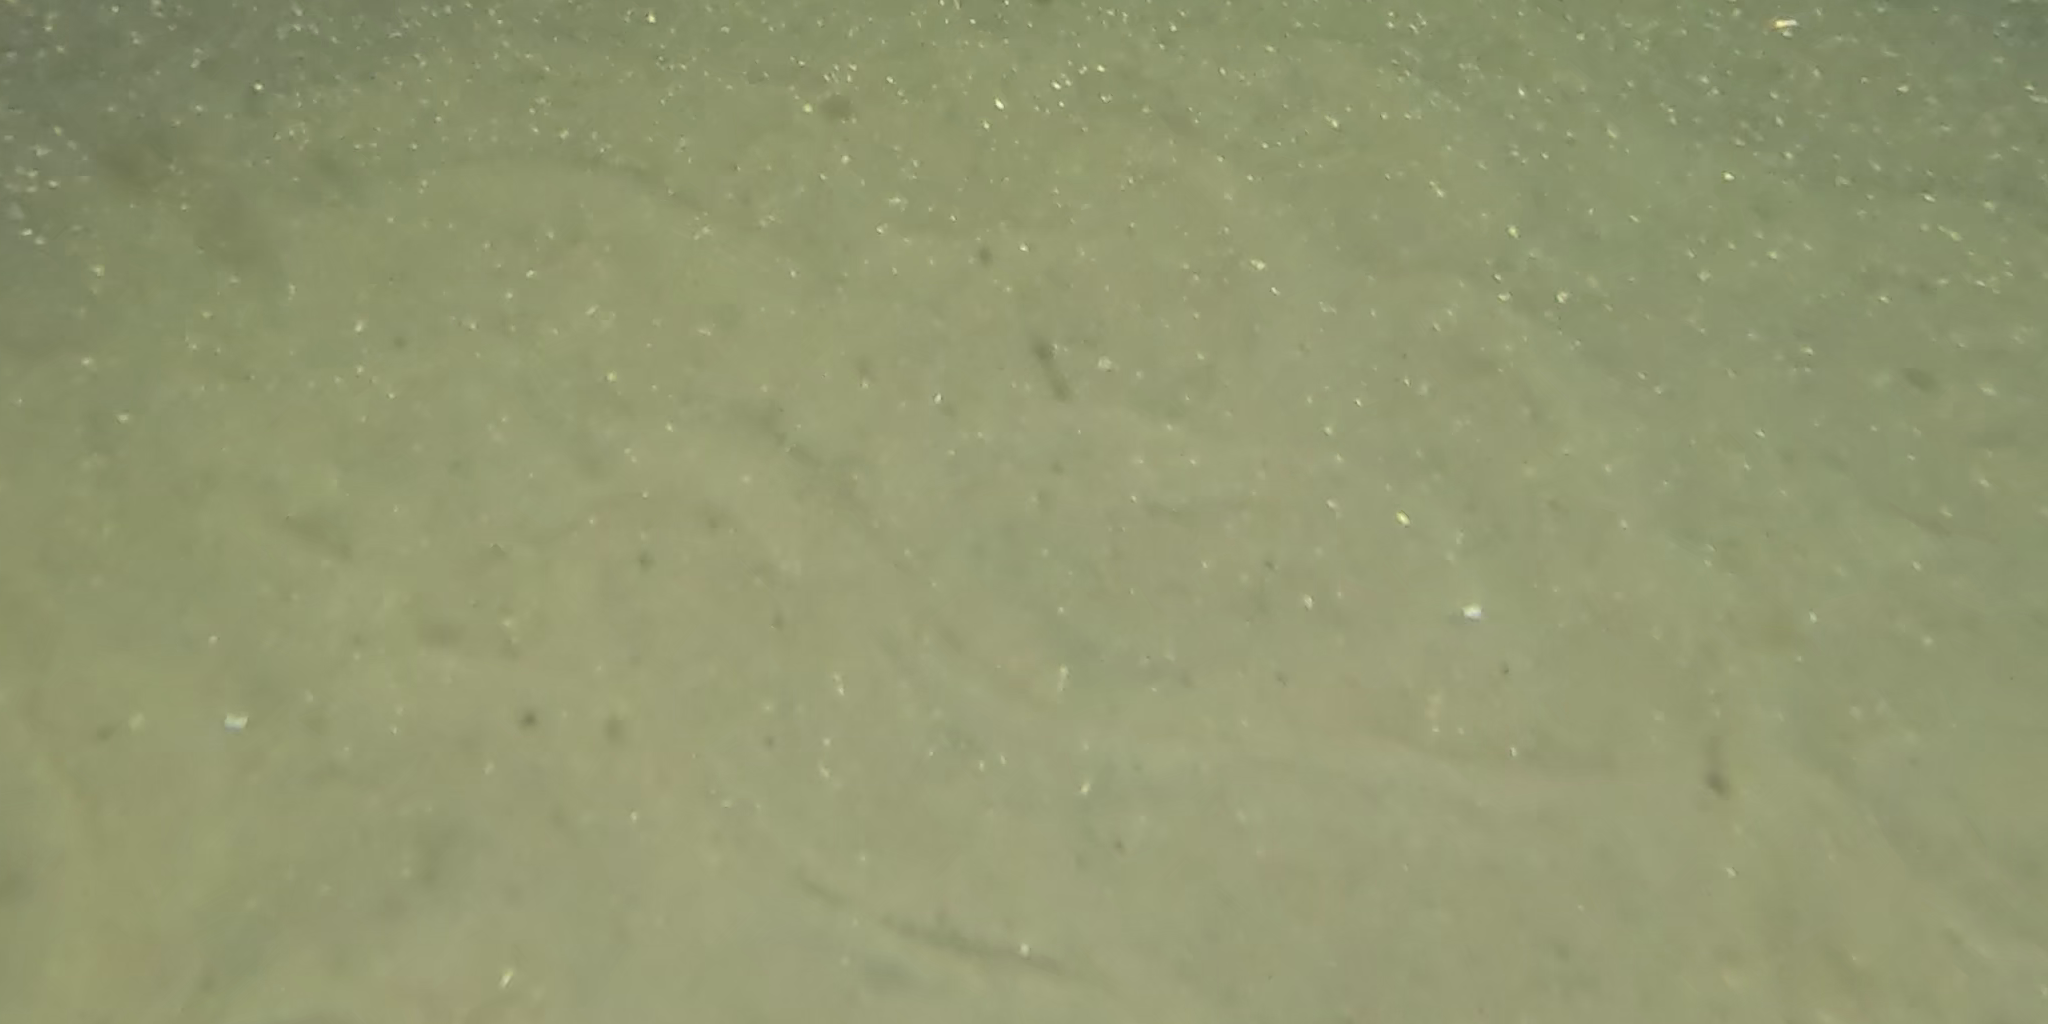
Seabed habitat: sand